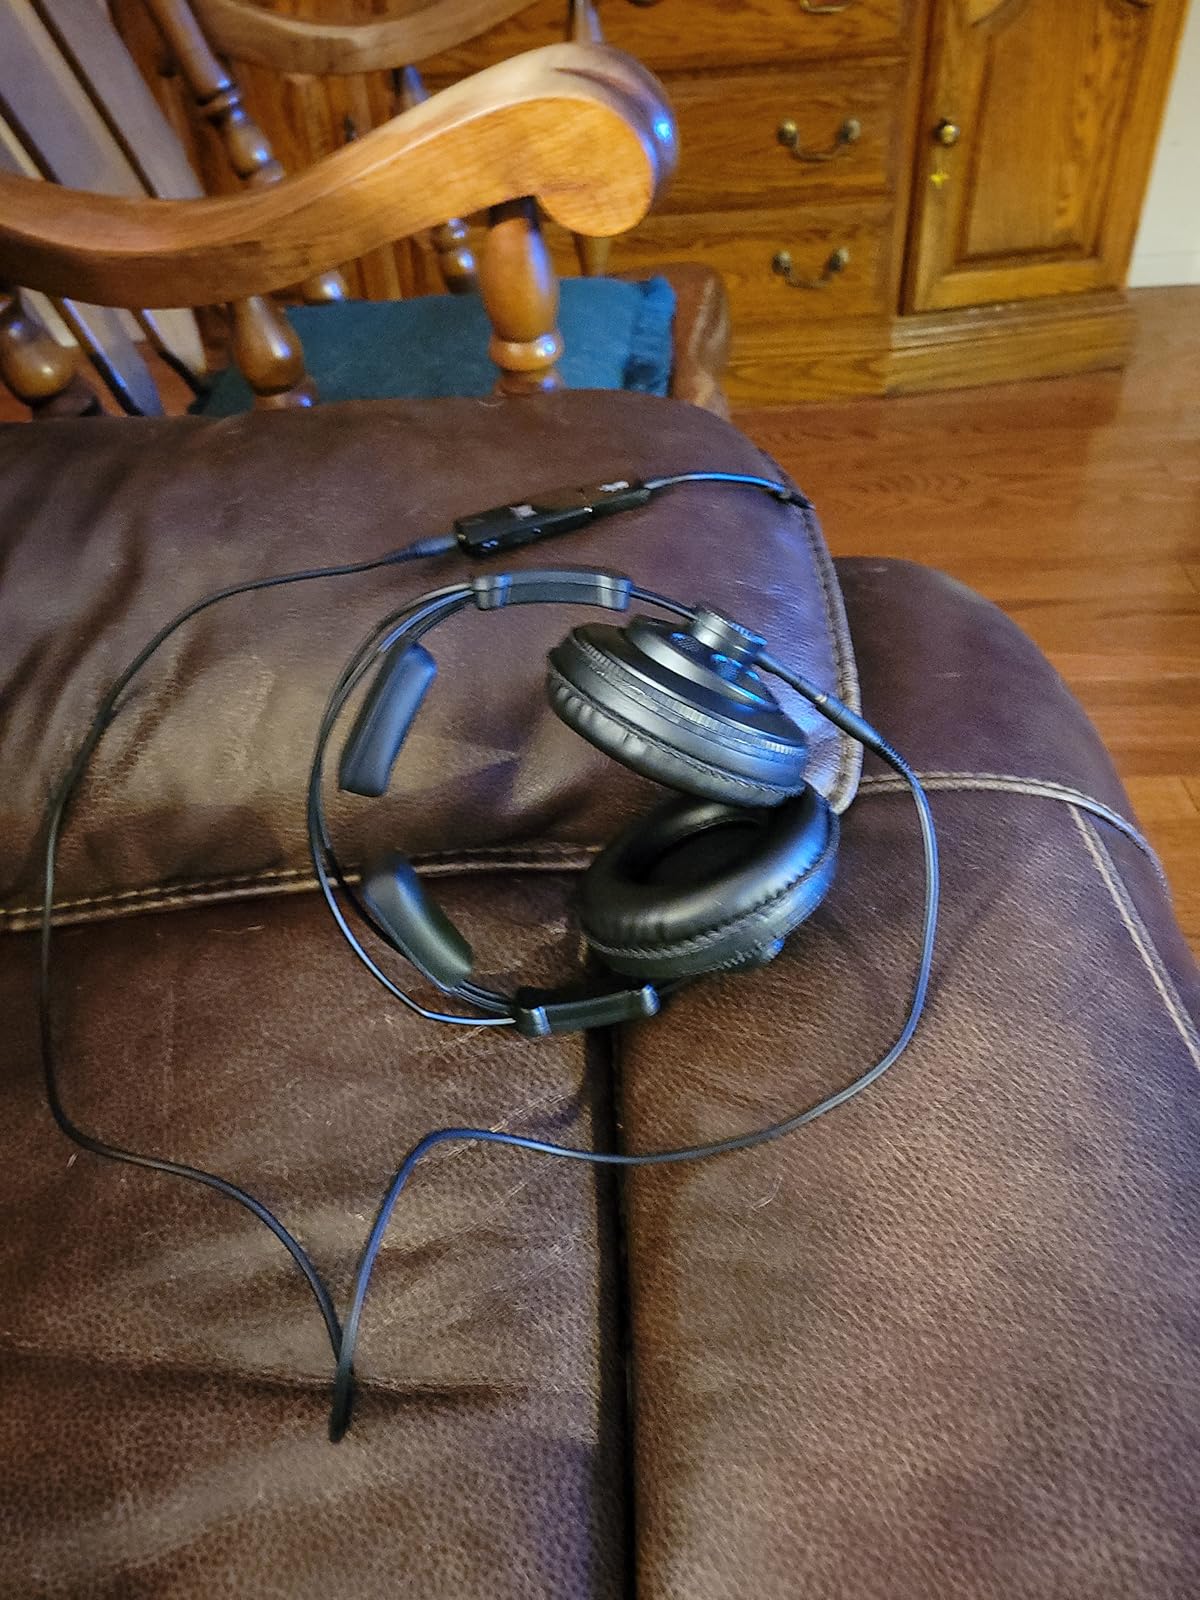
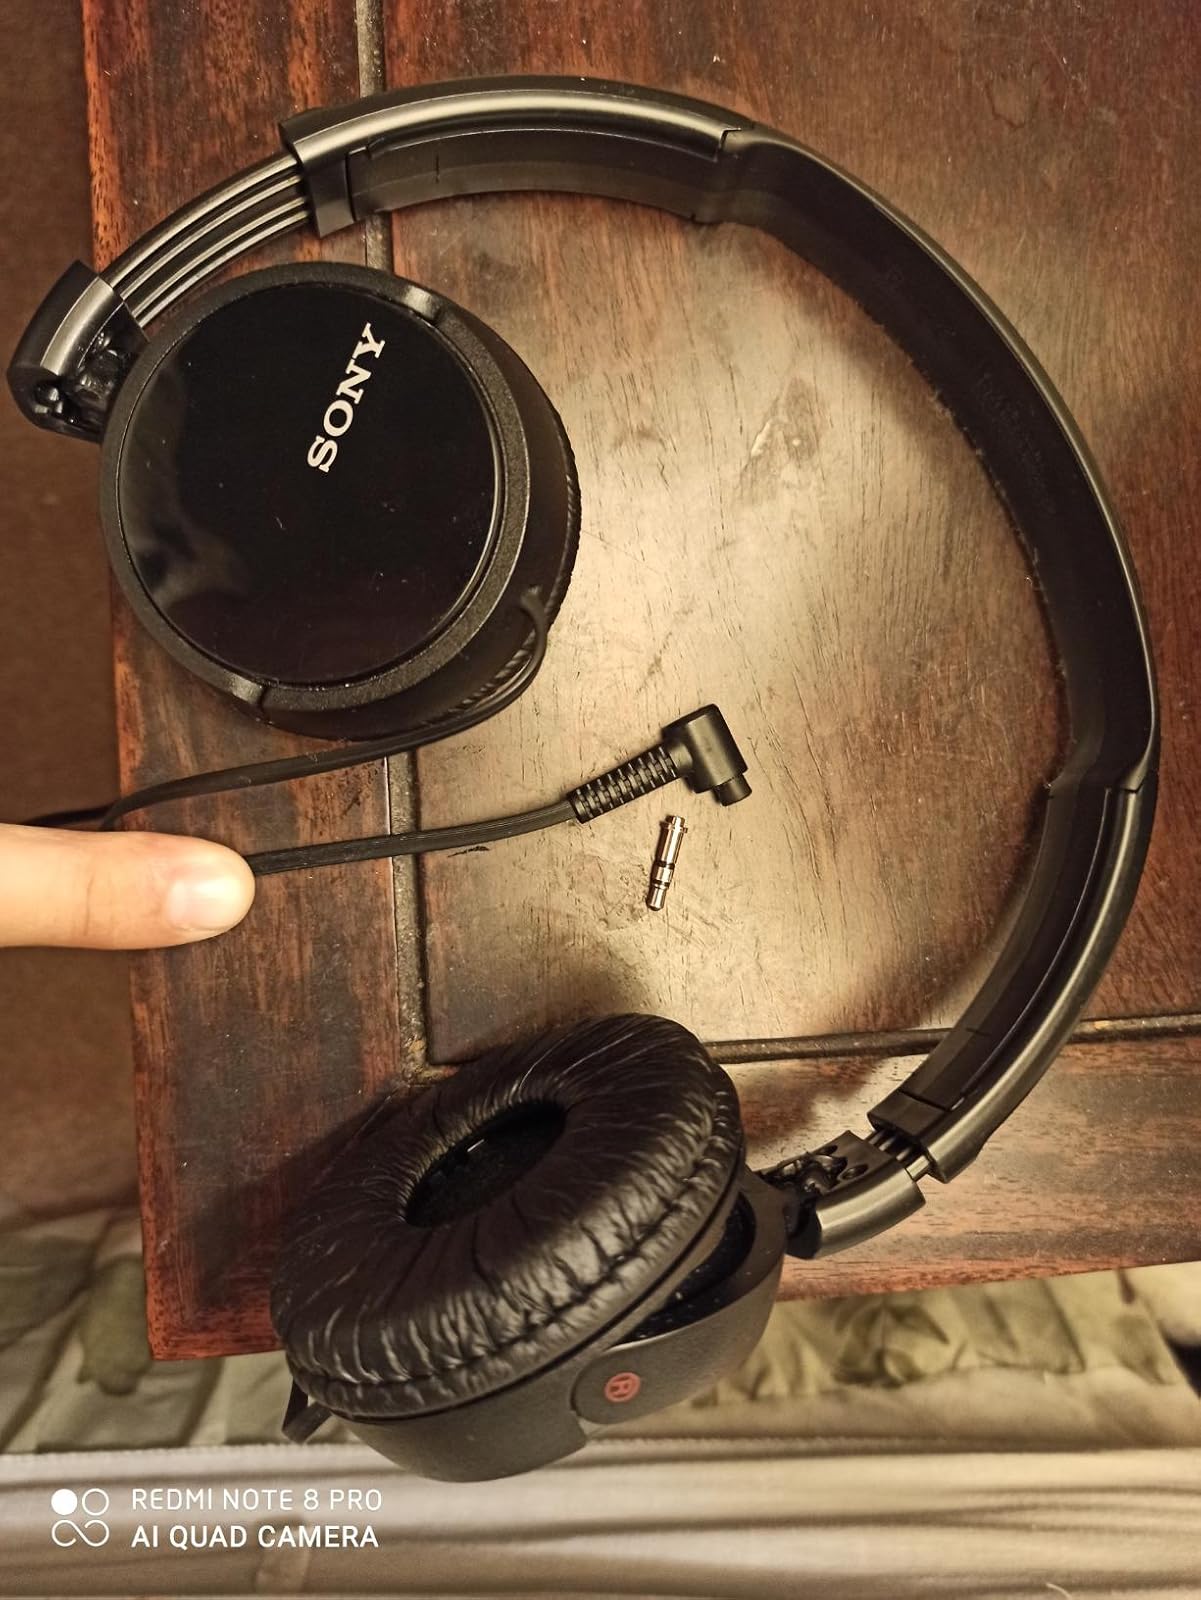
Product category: headphones
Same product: no